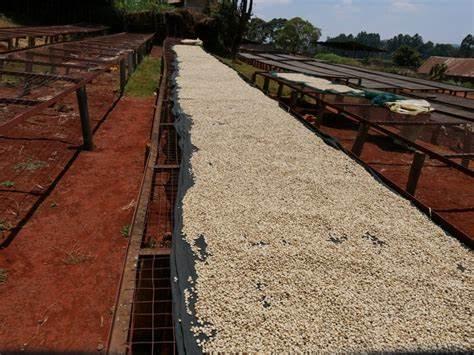
Safu ndefu za matandiko ya kukausha zimejaa maharagwe ya kahawa yaliyotandazwa kwa usawa juu ya wavu.Ardhi nyekundu chini yake na mandhari ya nyuma huonyesha uzalishaji wa kahawa unaotegemewa jua kwa ufanisi.